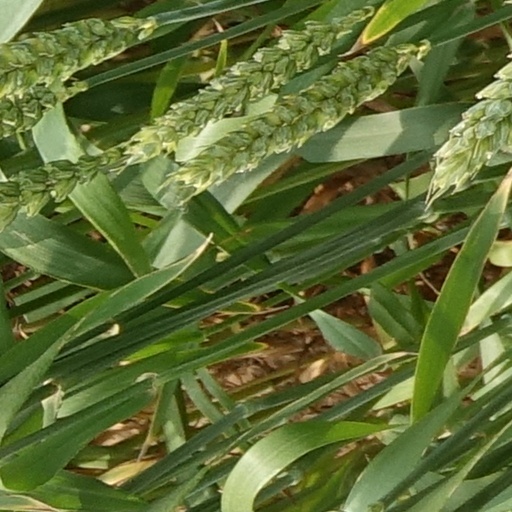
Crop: wheat